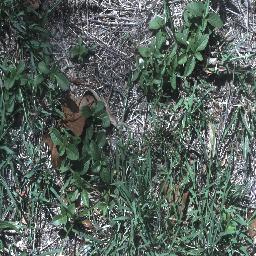
Label: negative